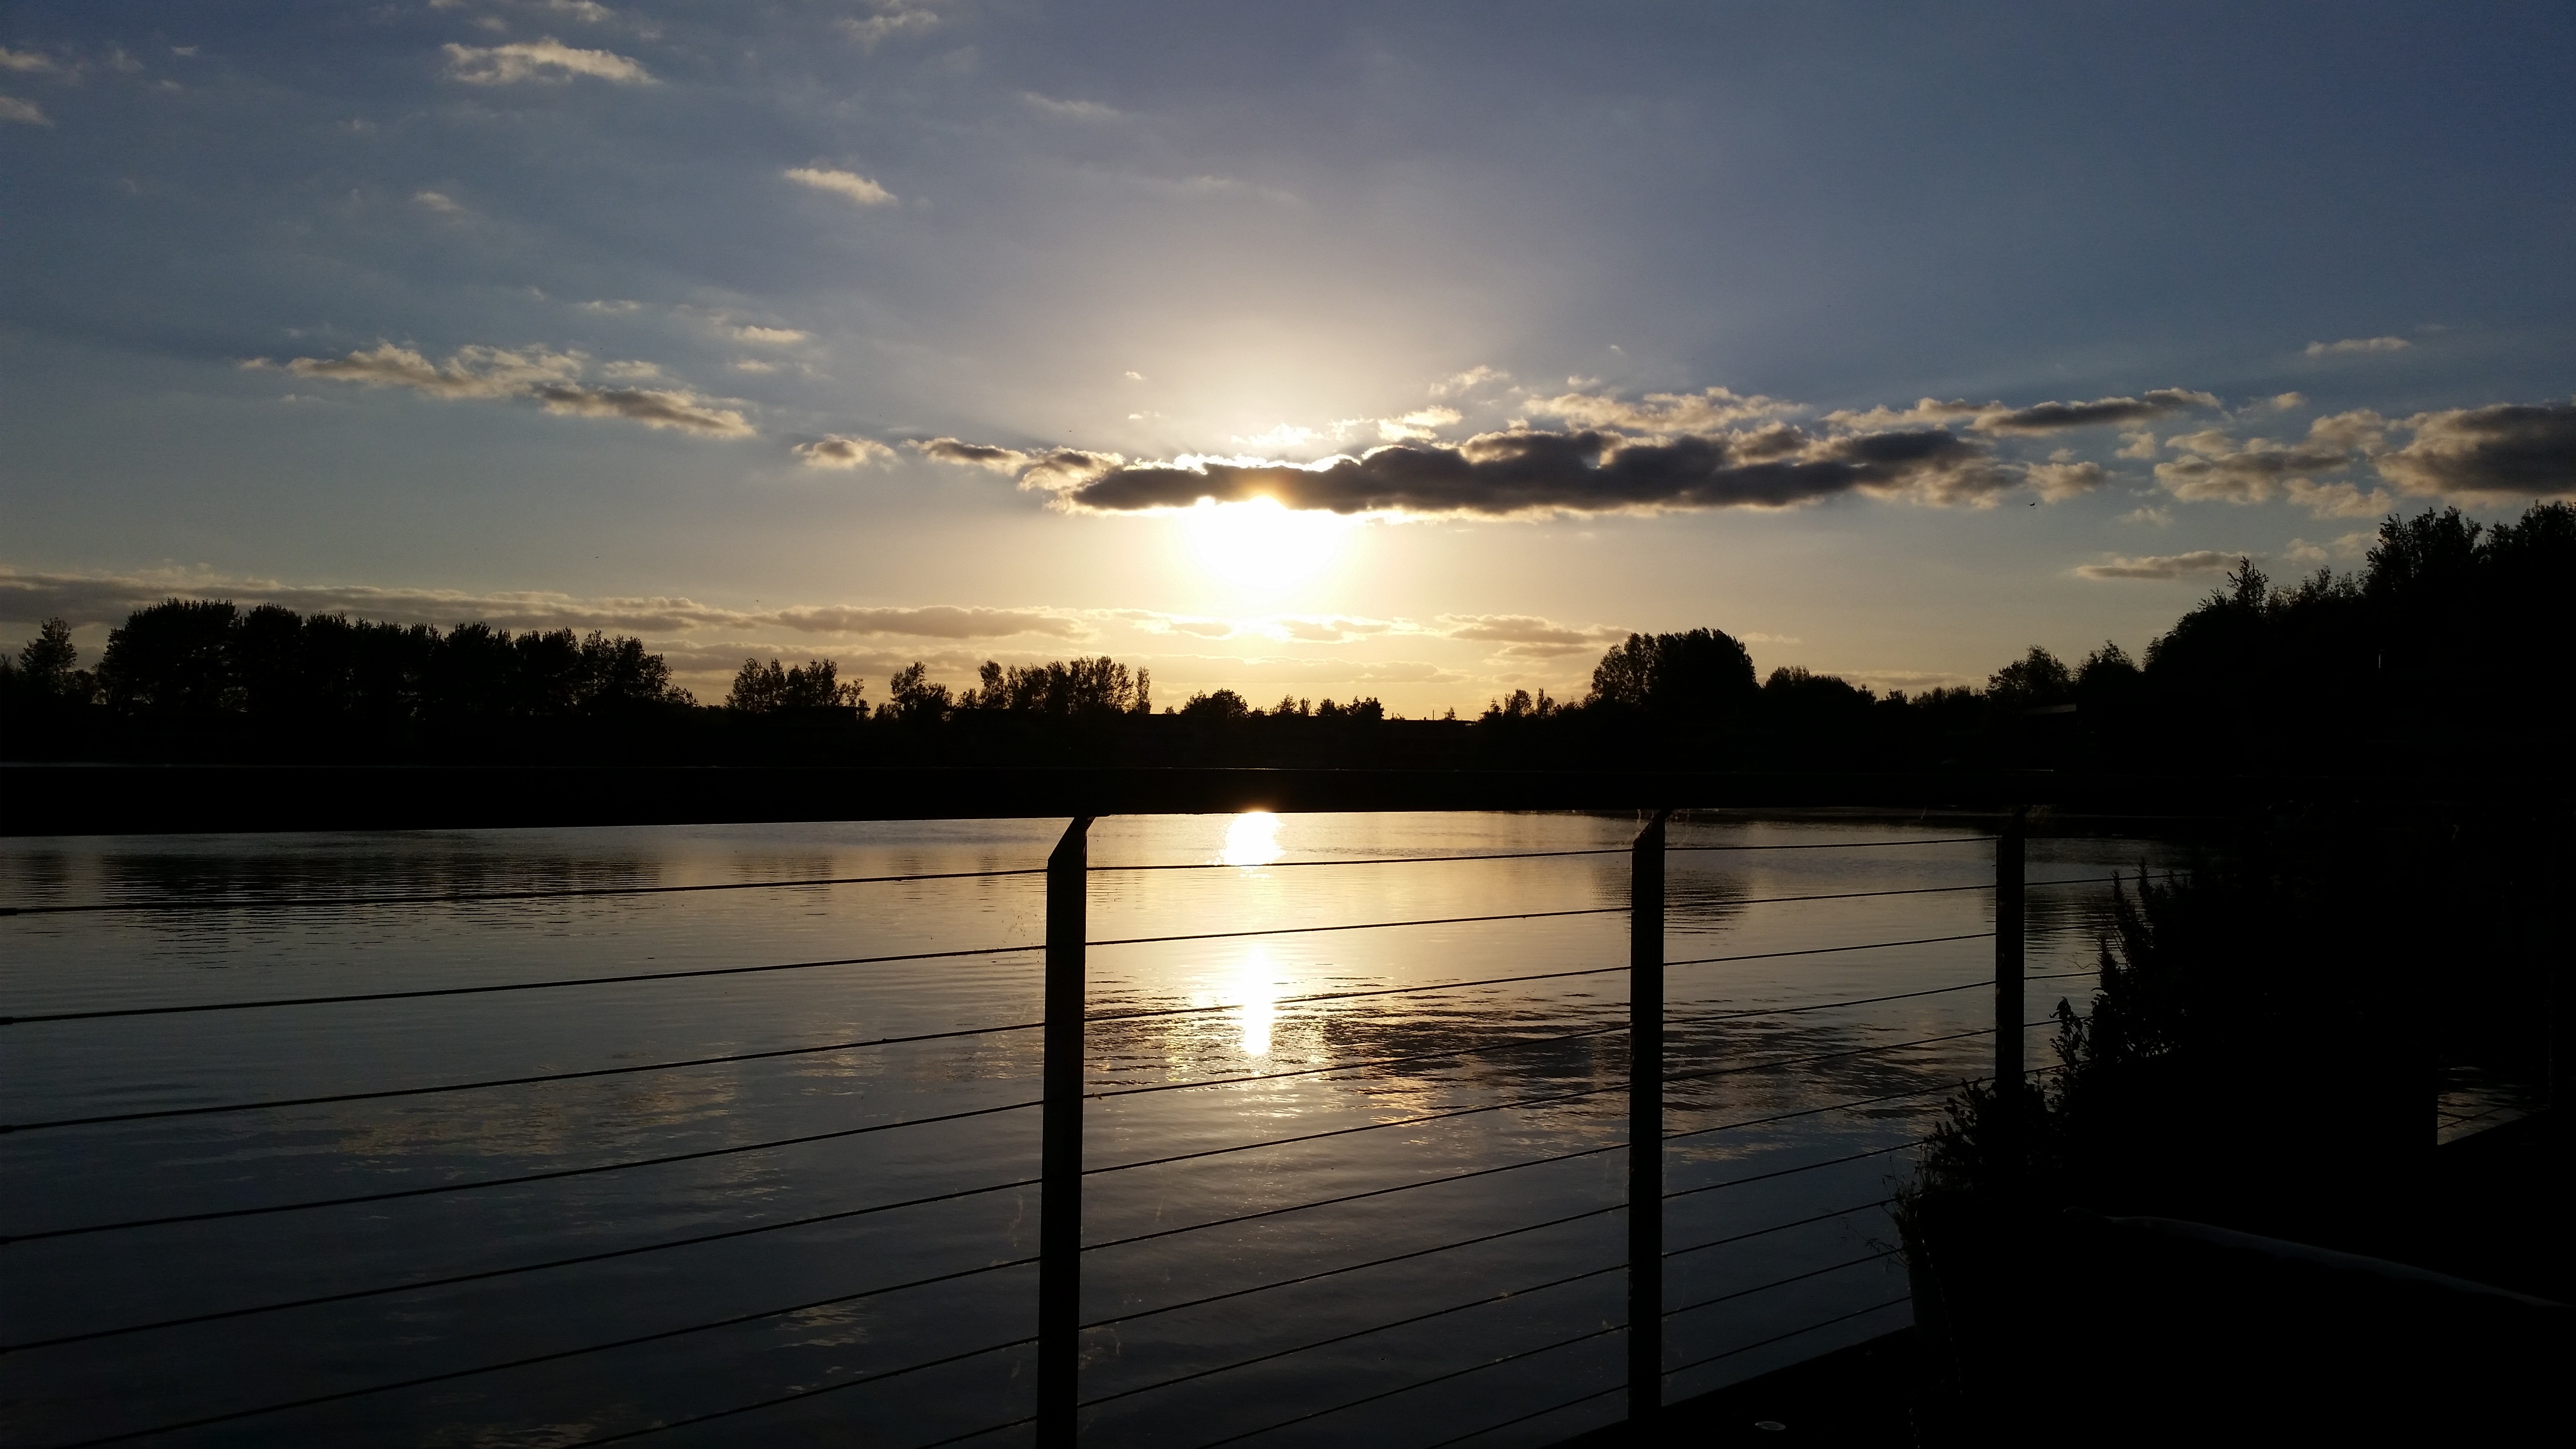
landscape, sea, water, nature, outdoor, horizon, cloud, sky, sun, sunrise, sunset, boat, sunlight, morning, lake, dawn, river, summer, dusk, evening, twilight, rural, reflection, tranquil, scenic, peaceful, scenery, england, afterglow